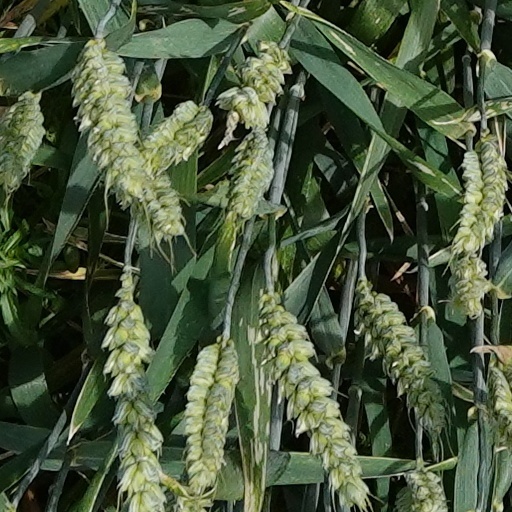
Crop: wheat